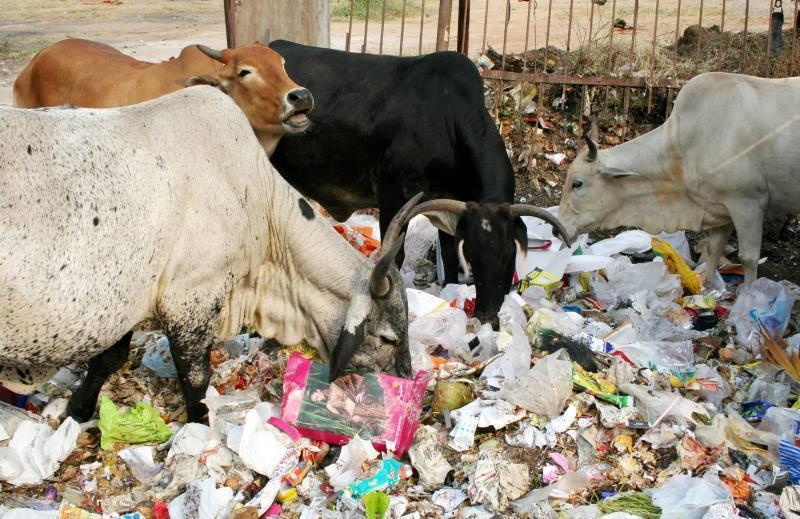
Kuna ng'ombe wanne, mmoja wao akiwa ni mweusi ti ti ti. Ng'ombe hawa wanachakura kwenye uchafu, huku wanatafuta kitu cha kula. Ng'ombe mmoja naye, amefungua tu mdomo akiangalia juu bila kutafuta kitu.